Super Cobra

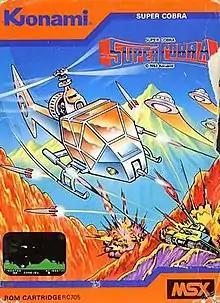
MSX cover art

Super Cobra is a horizontally scrolling shooter developed by Konami, originally released as an arcade video game in 1981. It was published by Konami in Japan in March 1981 and released by Stern in North America on June 22, 1981. It is the spiritual sequel to the "Scramble" arcade game released earlier in 1981. "Super Cobra" contains eleven distinct sections, versus six in "Scramble", and is significantly more difficult, requiring maneuvering through tight spaces early in the game.